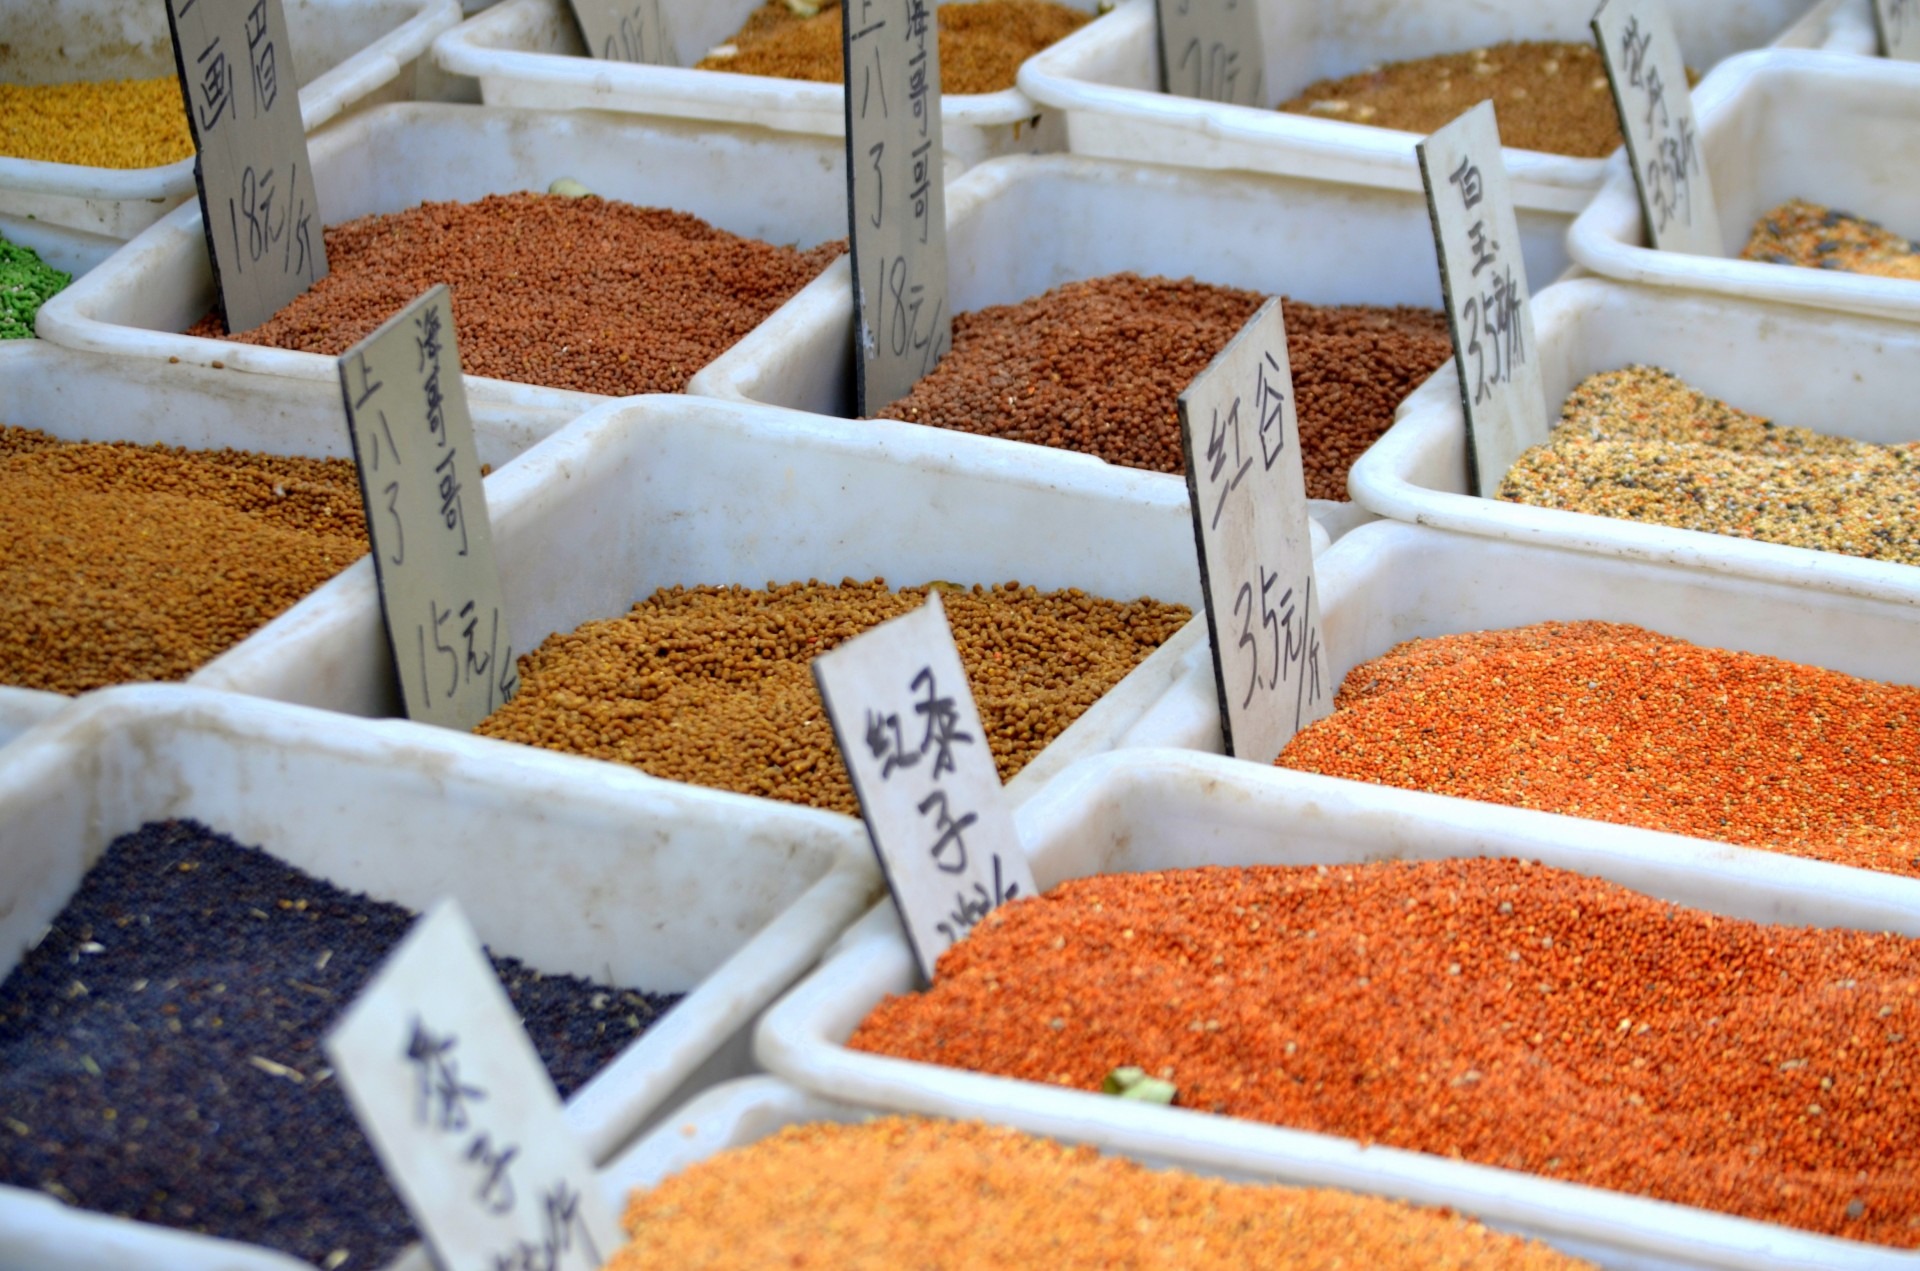
food, produce, business, baking, dessert, seeds, sale, supplies, bird food, flavor, pellets